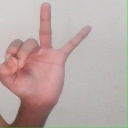
अक्षर: ण